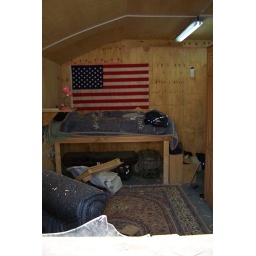
notice the window frame with metal near bed